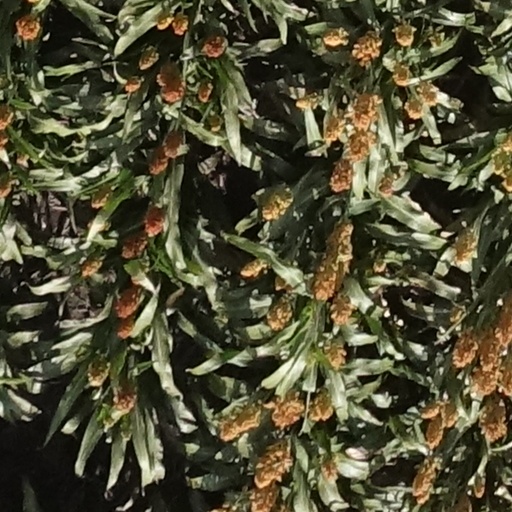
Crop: sorghum